No One (Alicia Keys song)

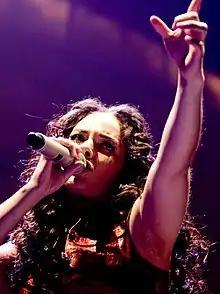
Keys during a concert in Portugal, where "No One" reached number two

With only one full day of airplay, "No One" debuted at number 65 on the US "Billboard" Hot R&B/Hip-Hop Songs chart on the issue dated September 8, 2007. Seven weeks later, it reached the top position for 10 weeks—becoming Keys' fifth number-one single on the chart—before being knocked out by her own song "Like You'll Never See Me Again" during the first charting week of 2008. The song initially debuted at number 15 on the Bubbling Under Hot 100 Singles for the week of September 15, 2007, and managed to jump to the "Billboard" Hot 100 at number 71 the following week without the benefit of download sales. The following week, it rose to number 15 because of digital downloads, and reached the top spot the charting week of December 1, 2007, staying atop for five weeks. In the week between October 22–25, 2007, "No One" gained 14.3% in radio airplay and audience impressions which marks the single at number one. It is Keys' first solo single to reach number one on the Hot 100 since her debut single "Fallin'" (2001) and her third single to top the chart. It is also the overall biggest hit that peaked in 2007.